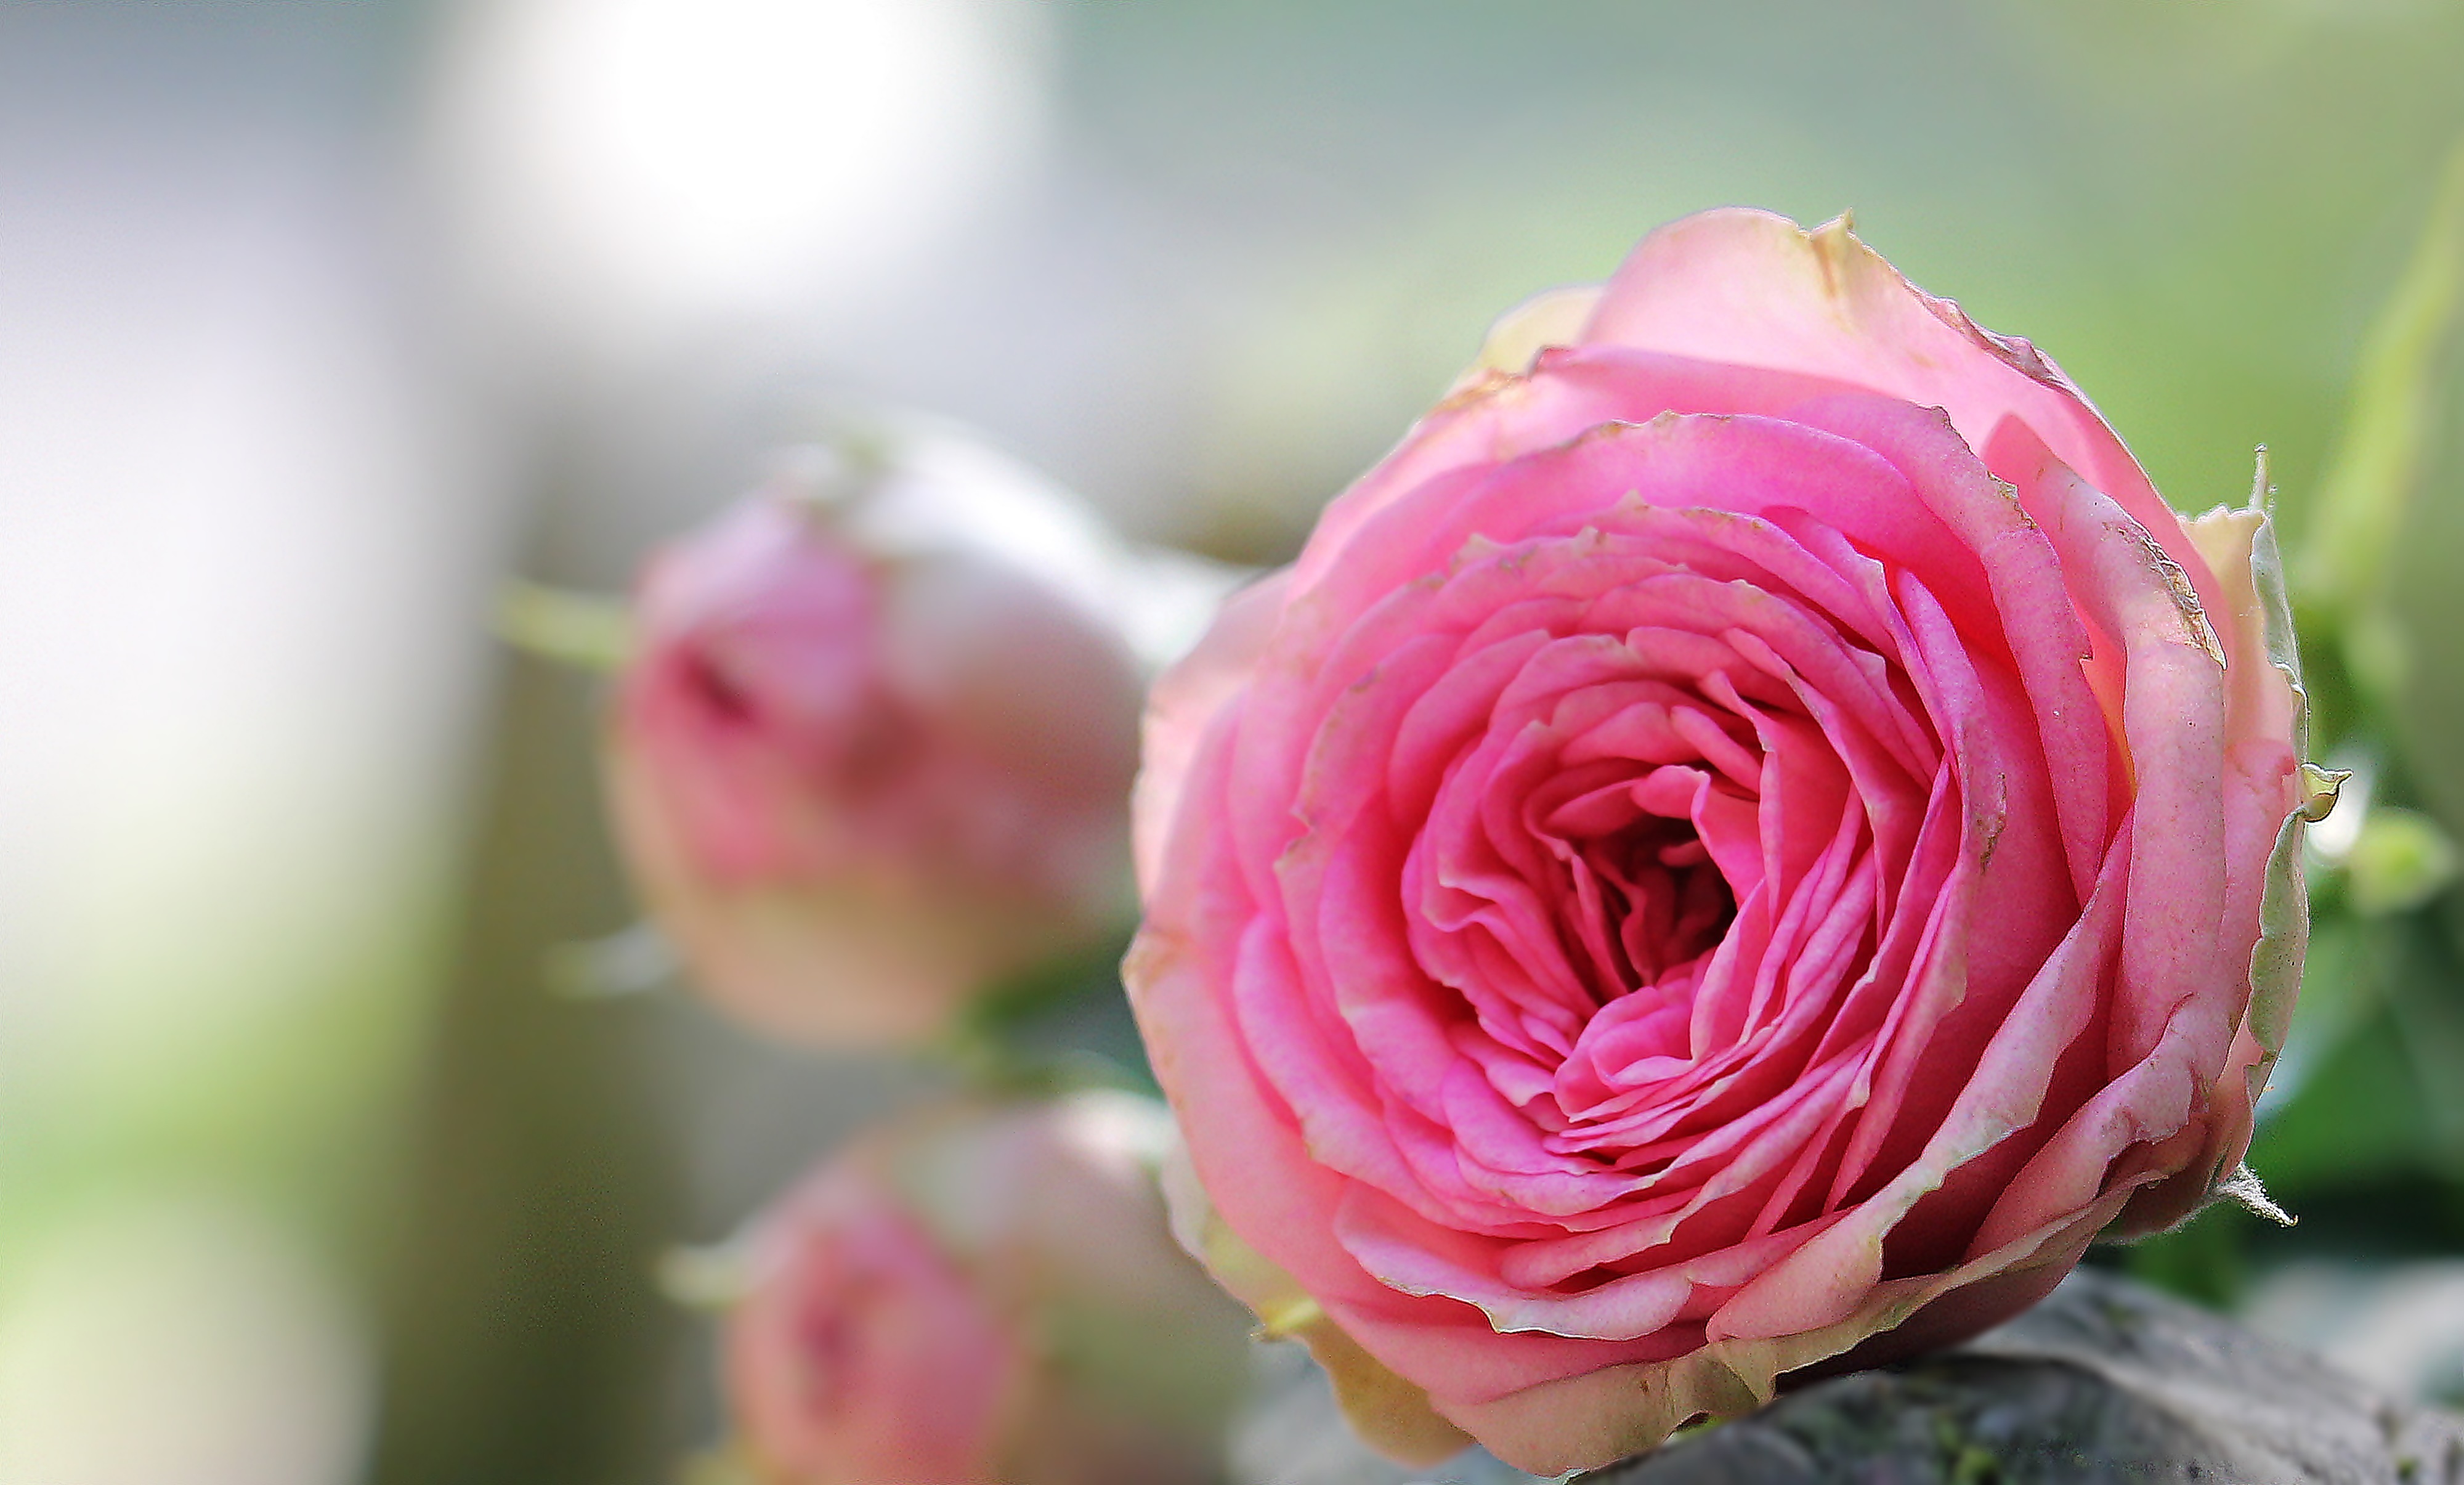
nature, blossom, plant, sunlight, flower, petal, rose, green, pink, flora, flowers, close up, pink rose, bud, tender, macro photography, flowering plant, garden roses, rose family, bush r schen, bush florets pink, bush florets in sunlight, rose in sunlight, plant stem, land plant, rosa centifolia